Fleet problem

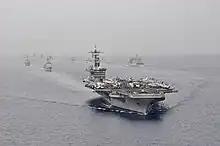
USS "Carl Vinson" in 2012, several years before leading Fleet Problem XXIII.

The Fleet problems of the 1920's and 1930's were an evolutionary step from existing fleet training exercises. In the 1870's and 1880's, the US Navy was heavily influenced by a reform movement, championed by progressive officers like Admiral William Sims, Admiral Stephen Luce, and Alfred Thayer Mahan. This generation of reform-oriented officers sought to grow the US Navy into a credible battle fleet, which required improving the Navy's equipment, personnel, and training. This movement prompted the creation of the United States Naval Institute in 1873 and the Naval War College in 1884, which both became intellectual hubs for further reform. Modern shipbuilding began in 1882, replacing the largely decrepit wooden-hulled ships built during and after the Civil War with new, steel-hulled vessels, beginning with USS "Dolphin". Finally, after the number of modern warships increased throughout the 1880s, large-scale fleet exercises began in 1889. Large-scale exercises continued on a regular basis until the United States entered World War I in 1917. The US Navy again held a large exercise in 1921, but remained administratively divided into Pacific and Atlantic Fleets until the creation of the United States Fleet in 1922. This large concentration of peacetime forces under a unified staff and commander (a position known as the Commander-in-Chief, US Fleet, or CINCUS), Admiral Hilary P. Jones, set the stage for the mass exercises that would become known as fleet problems.